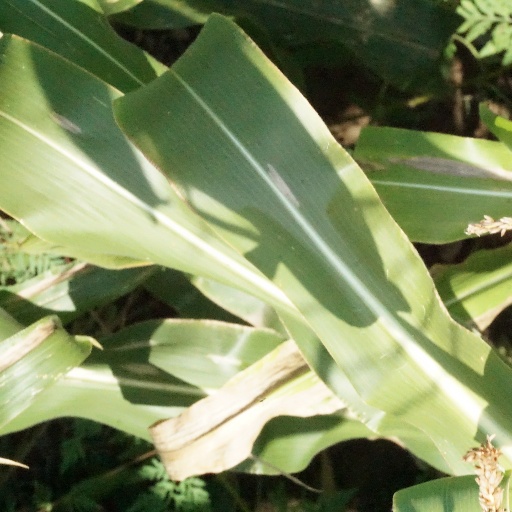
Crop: maize; corn